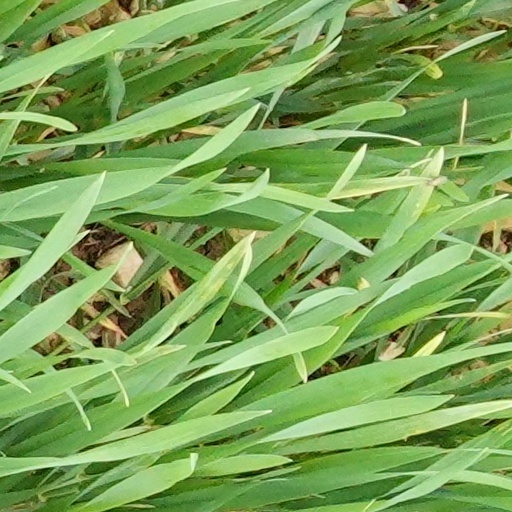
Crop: wheat